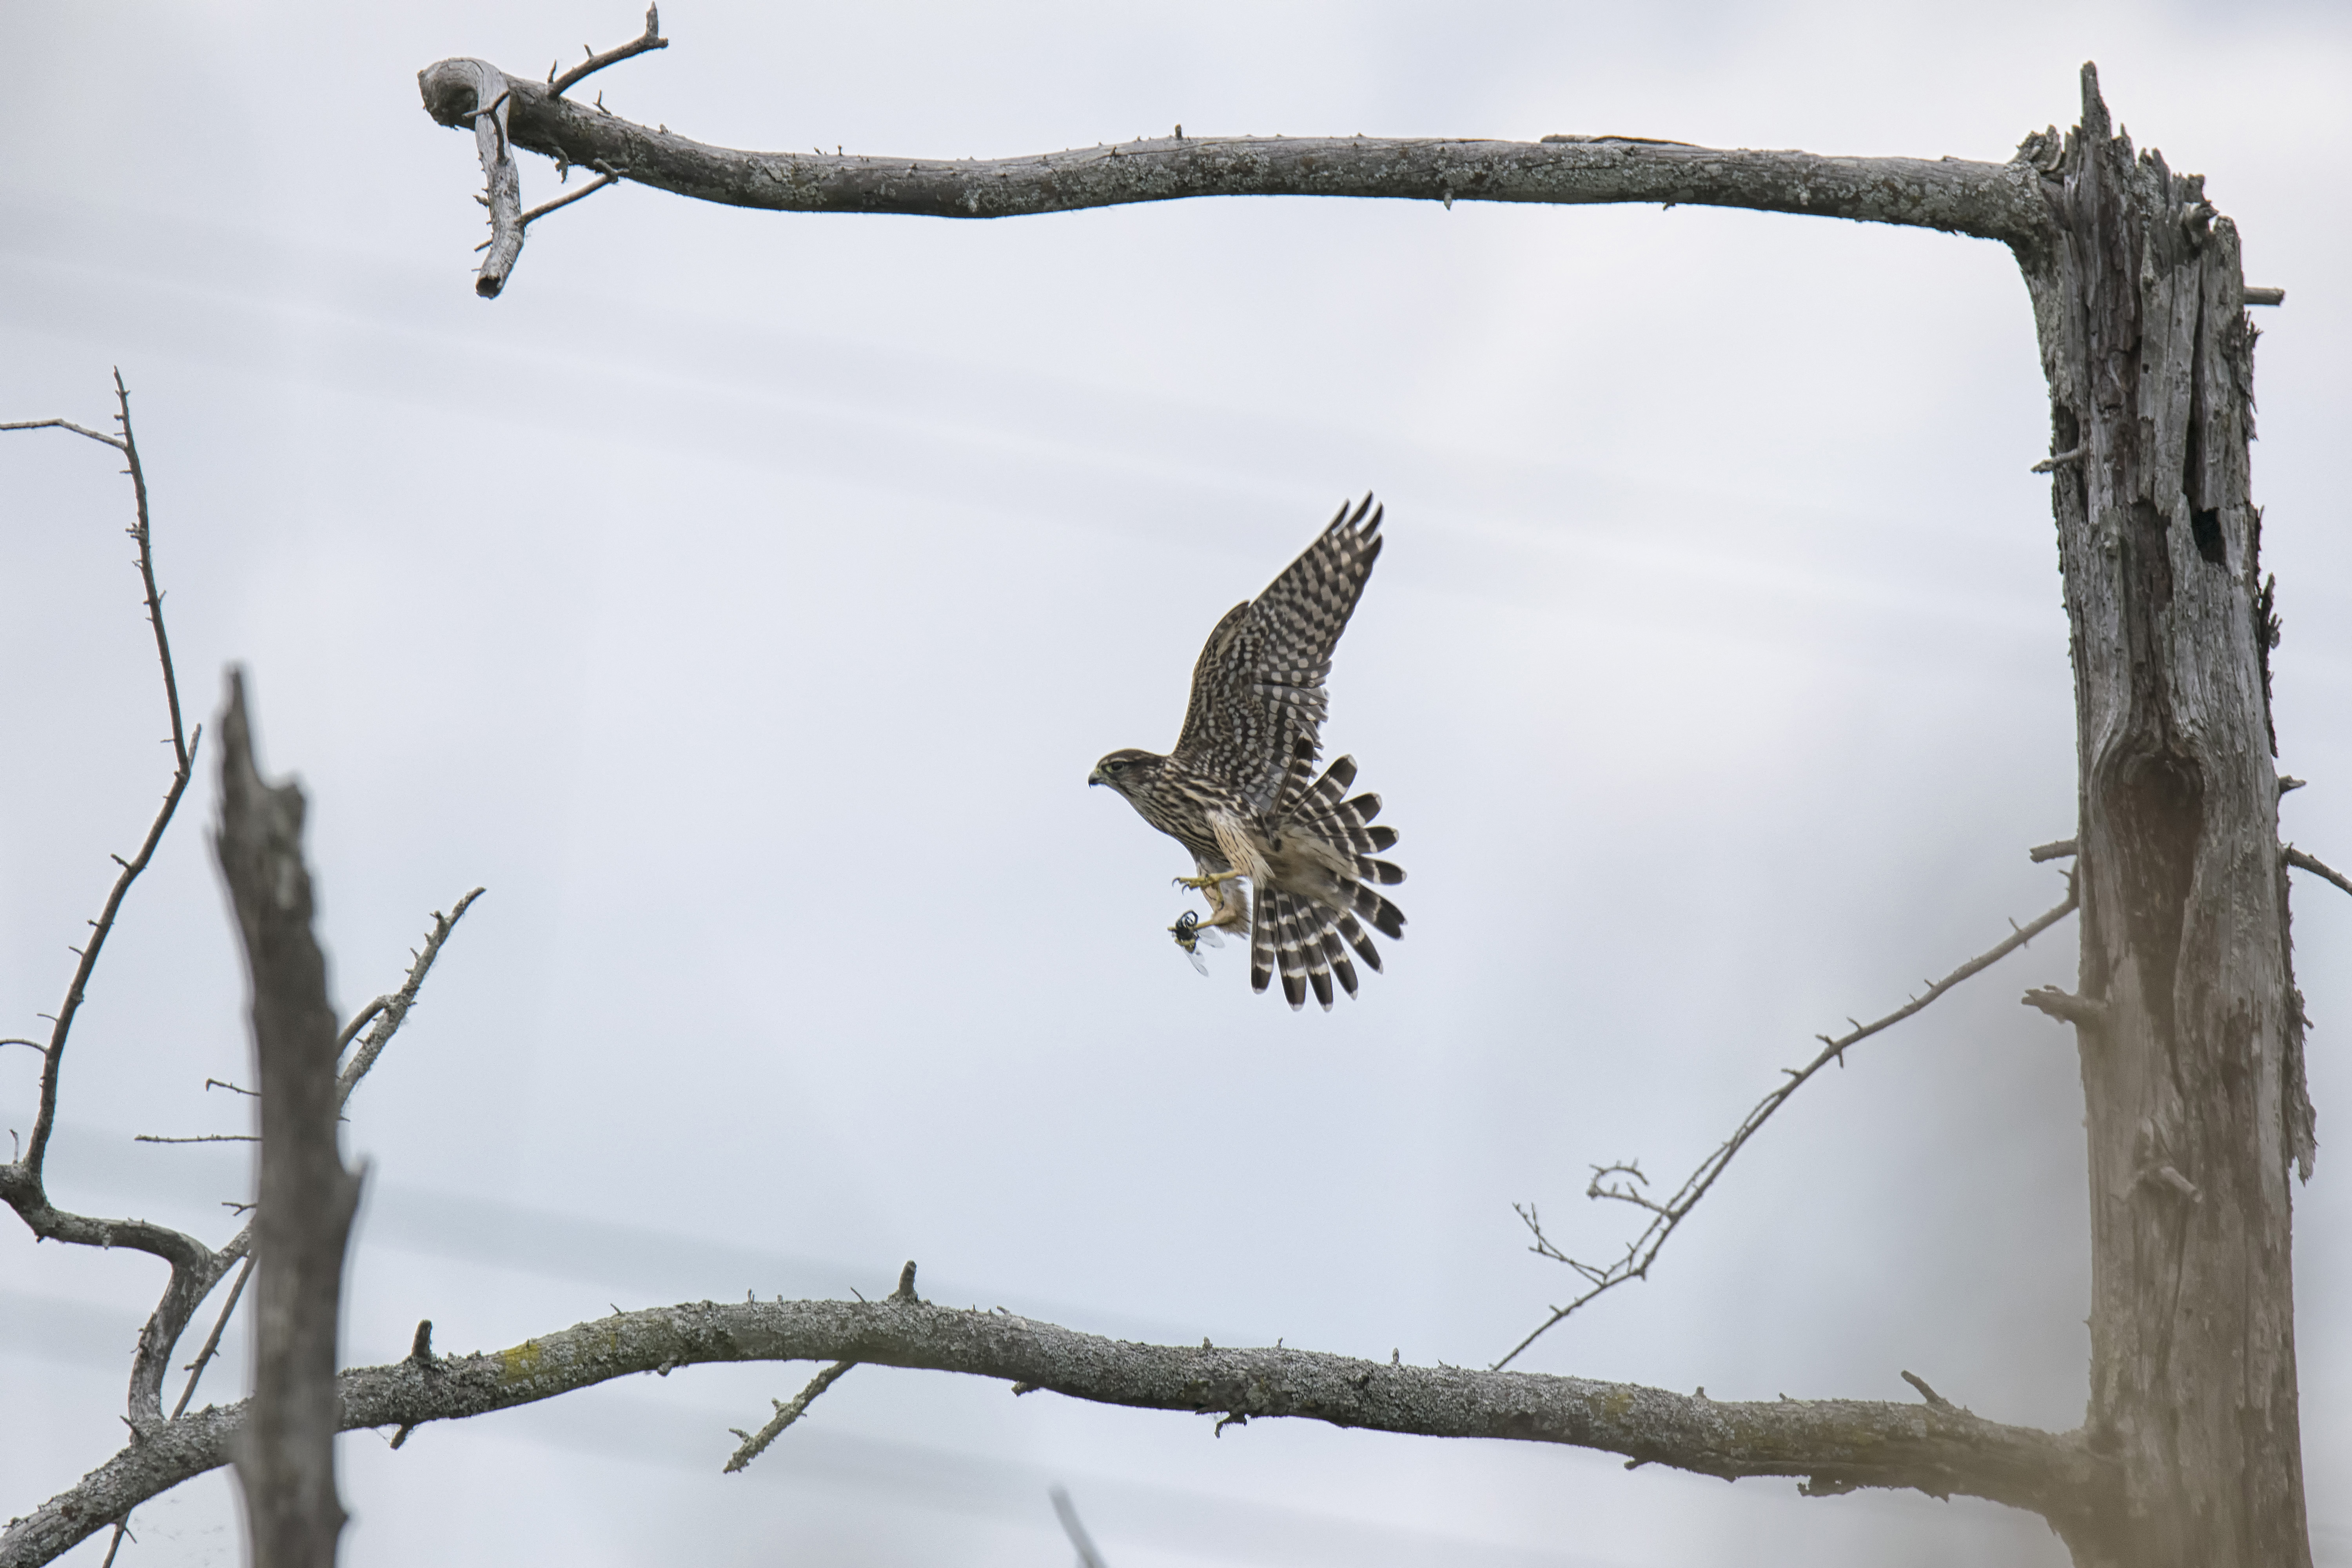
branch, winter, bird, wing, wildlife, eagle, hawk, fauna, twig, bird of prey, canada, vertebrate, quebec, sherbrooke, oiseau, faucon, merillon, merlin